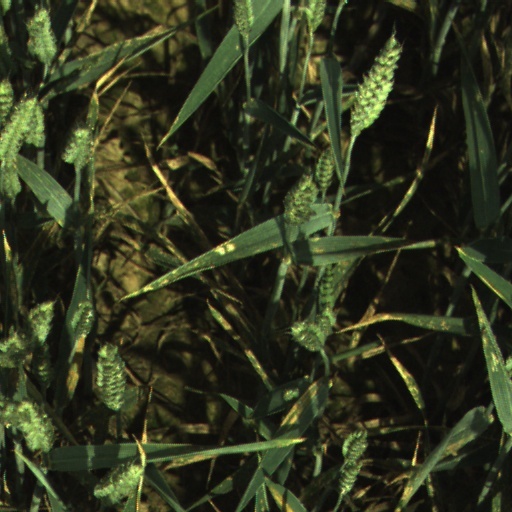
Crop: wheat